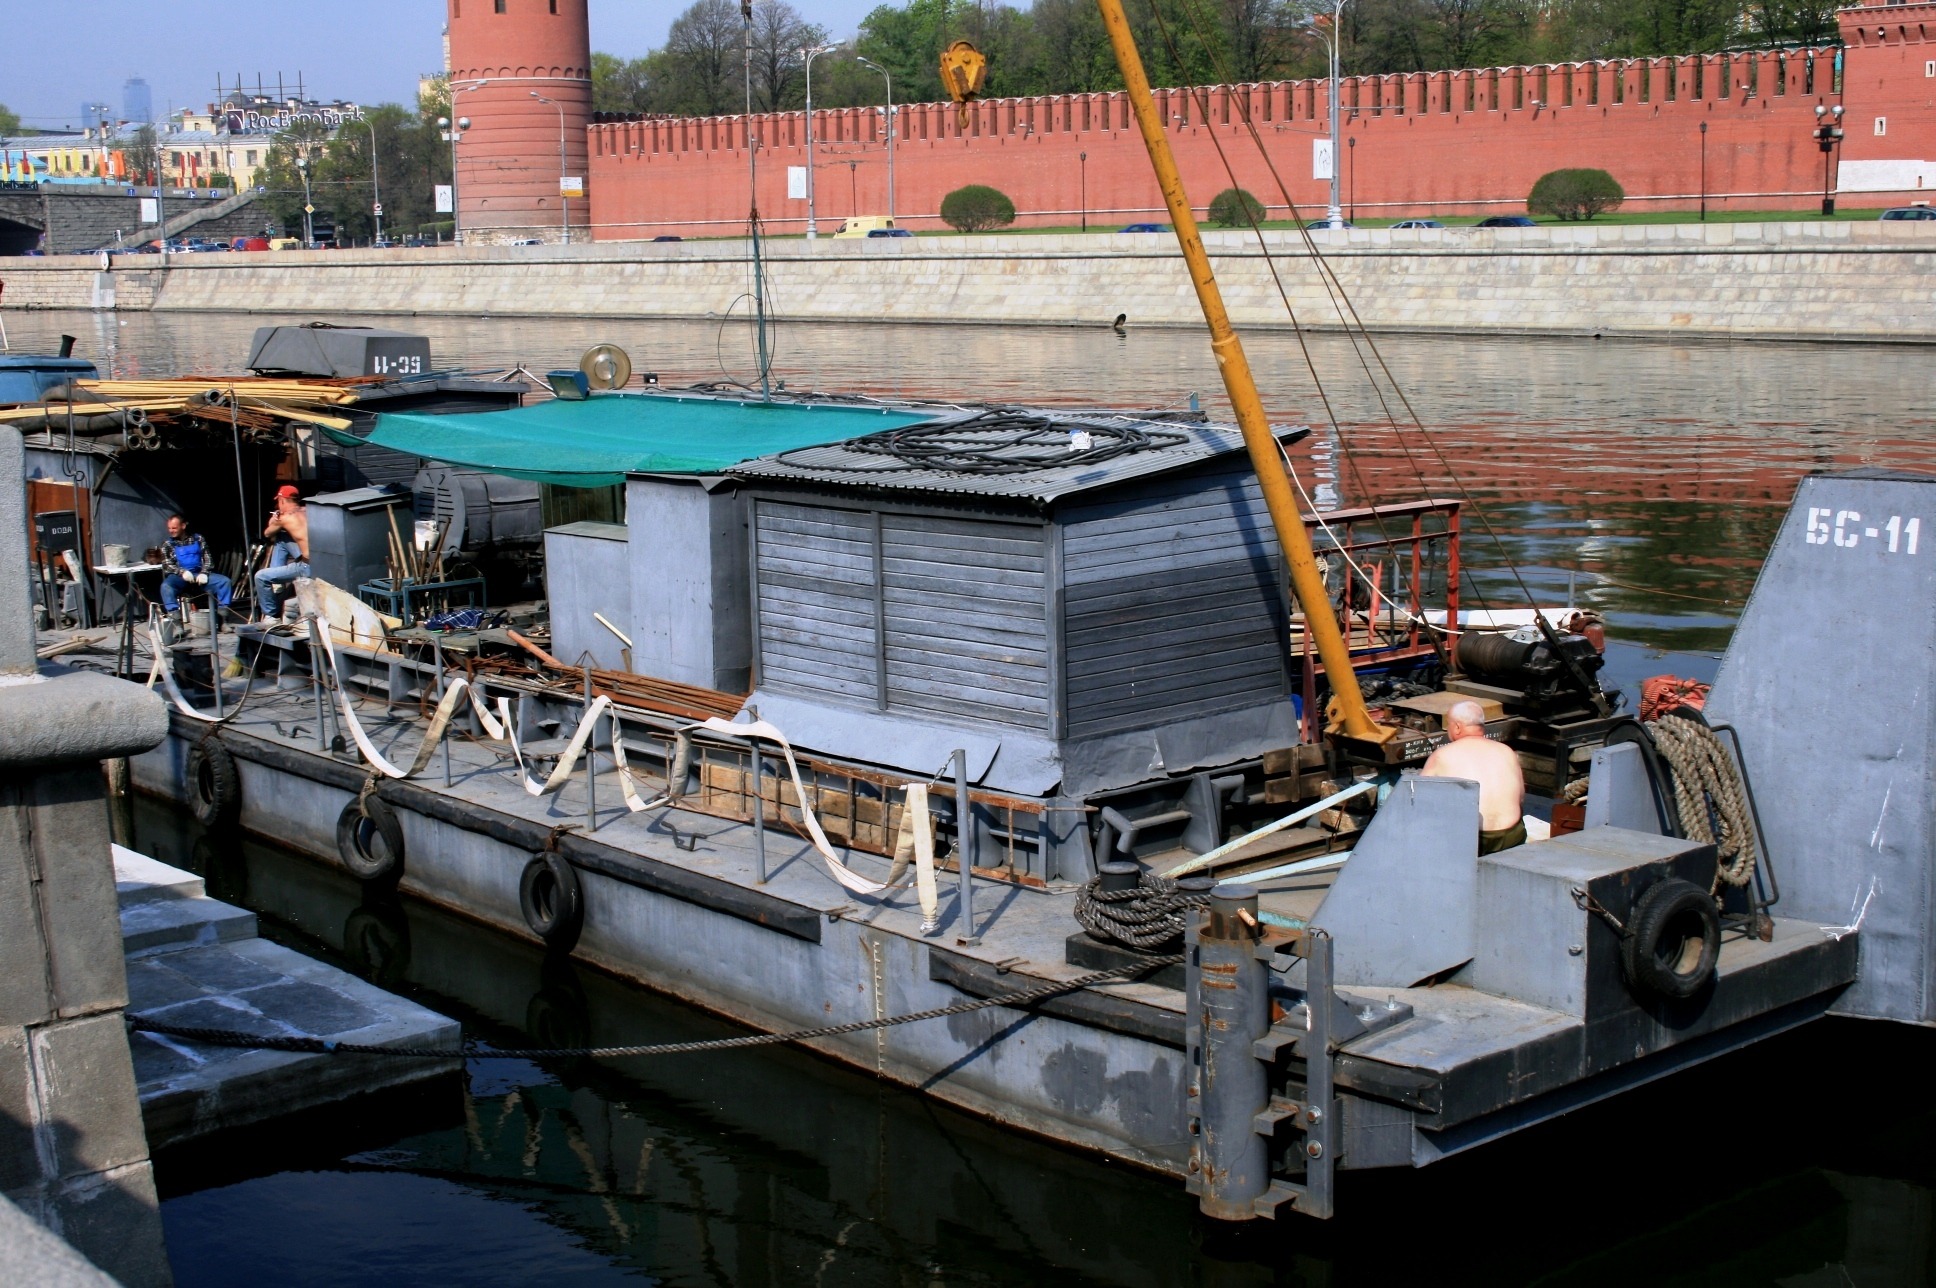
water, dock, boat, river, vehicle, waterway, watercraft, barge, moored, kremlin wall, sophia embankment